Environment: real
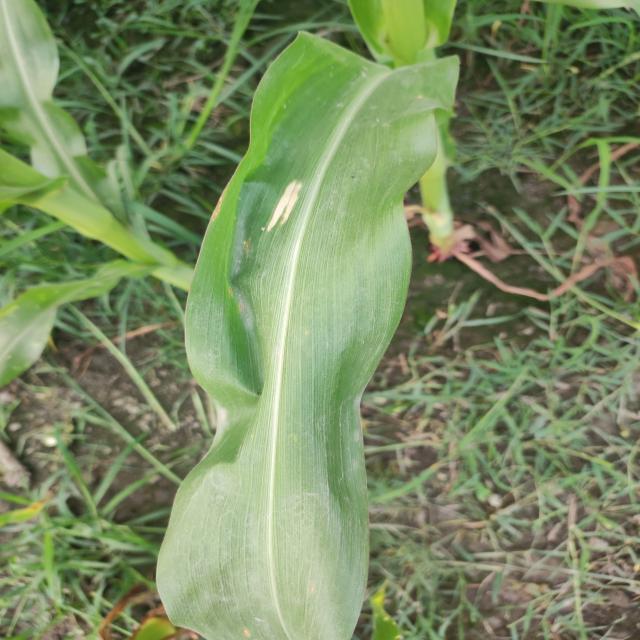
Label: northern_corn_leaf_blight